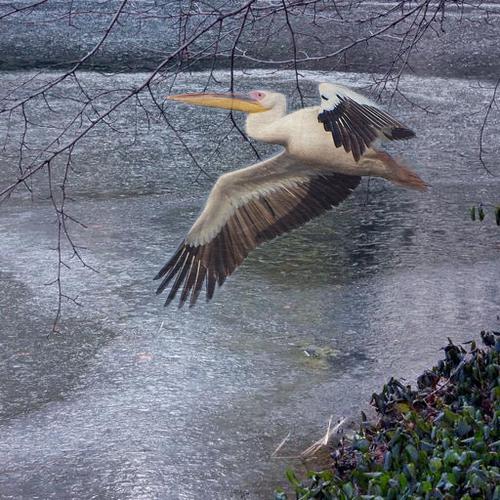
Bird species: White_Pelican
Bird type: waterbird
Background: water